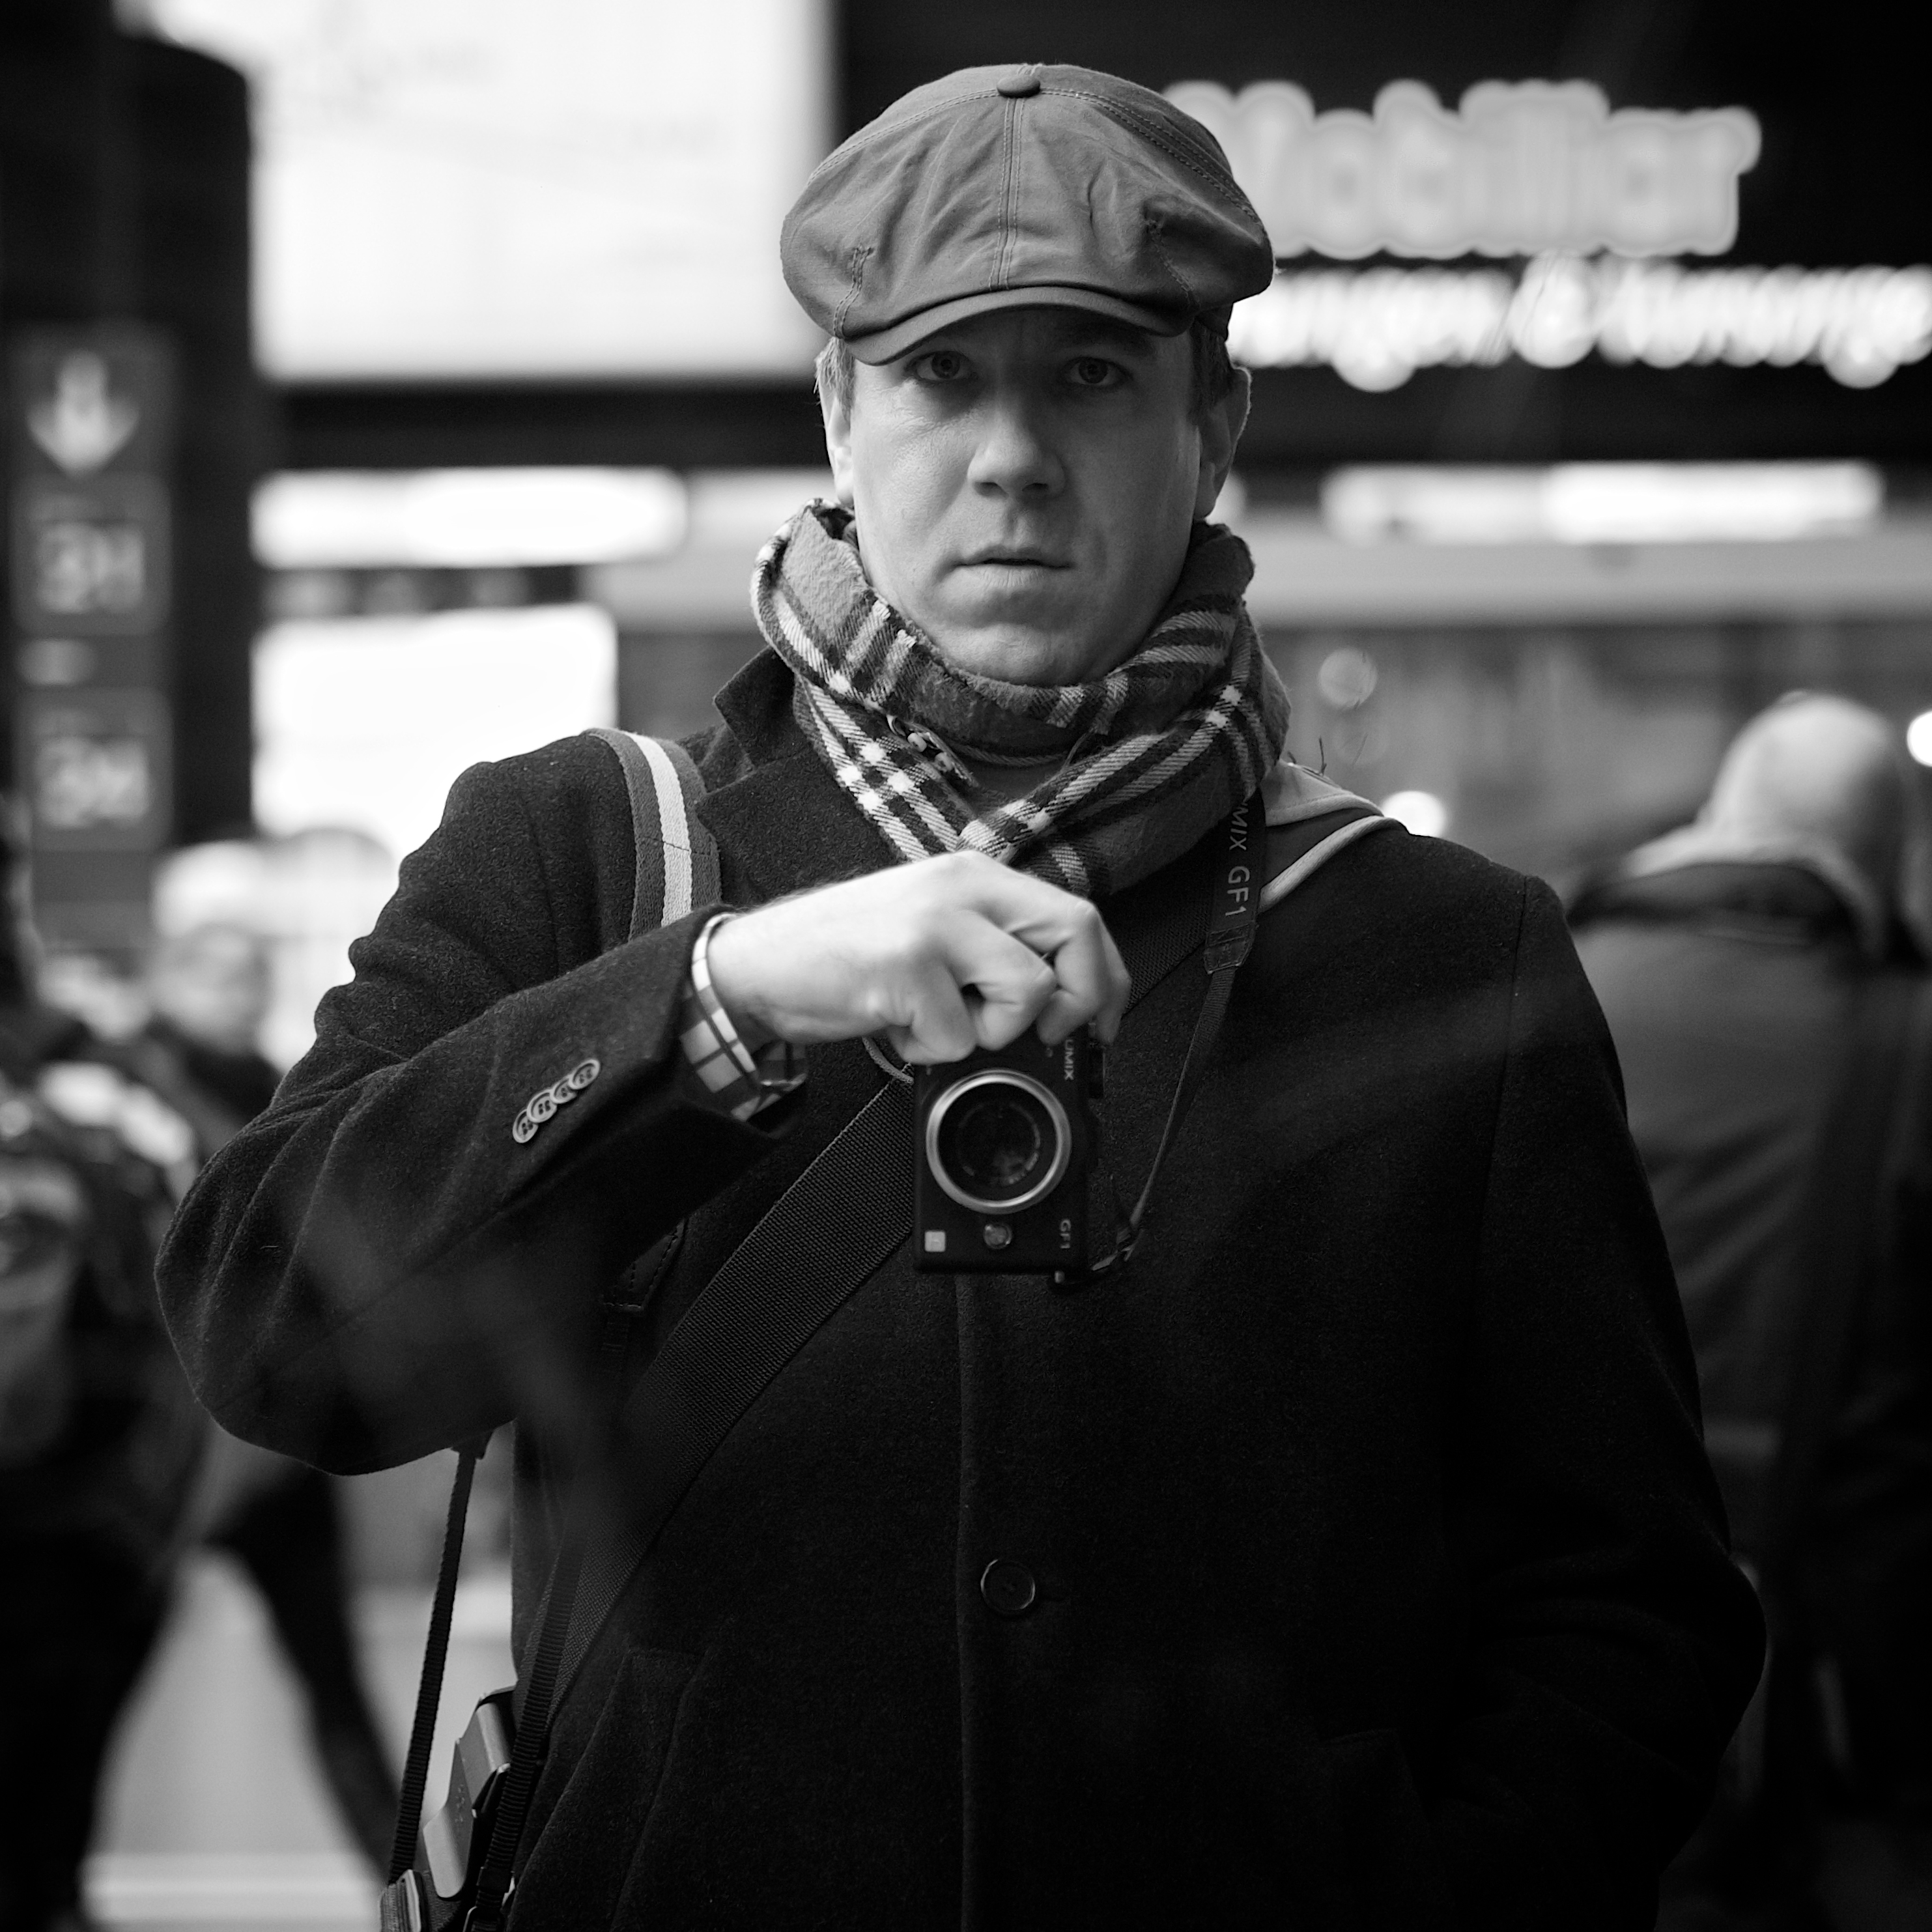
man, person, music, black and white, white, street, photography, ebook, male, portrait, training, musician, black, monochrome, streetphotography, flickr, thomas, video, glasses, olympus, photograph, omd, fuji, leica, monochrom, leuthard, hcb, thomasleuthard, monochrome photography, film noir